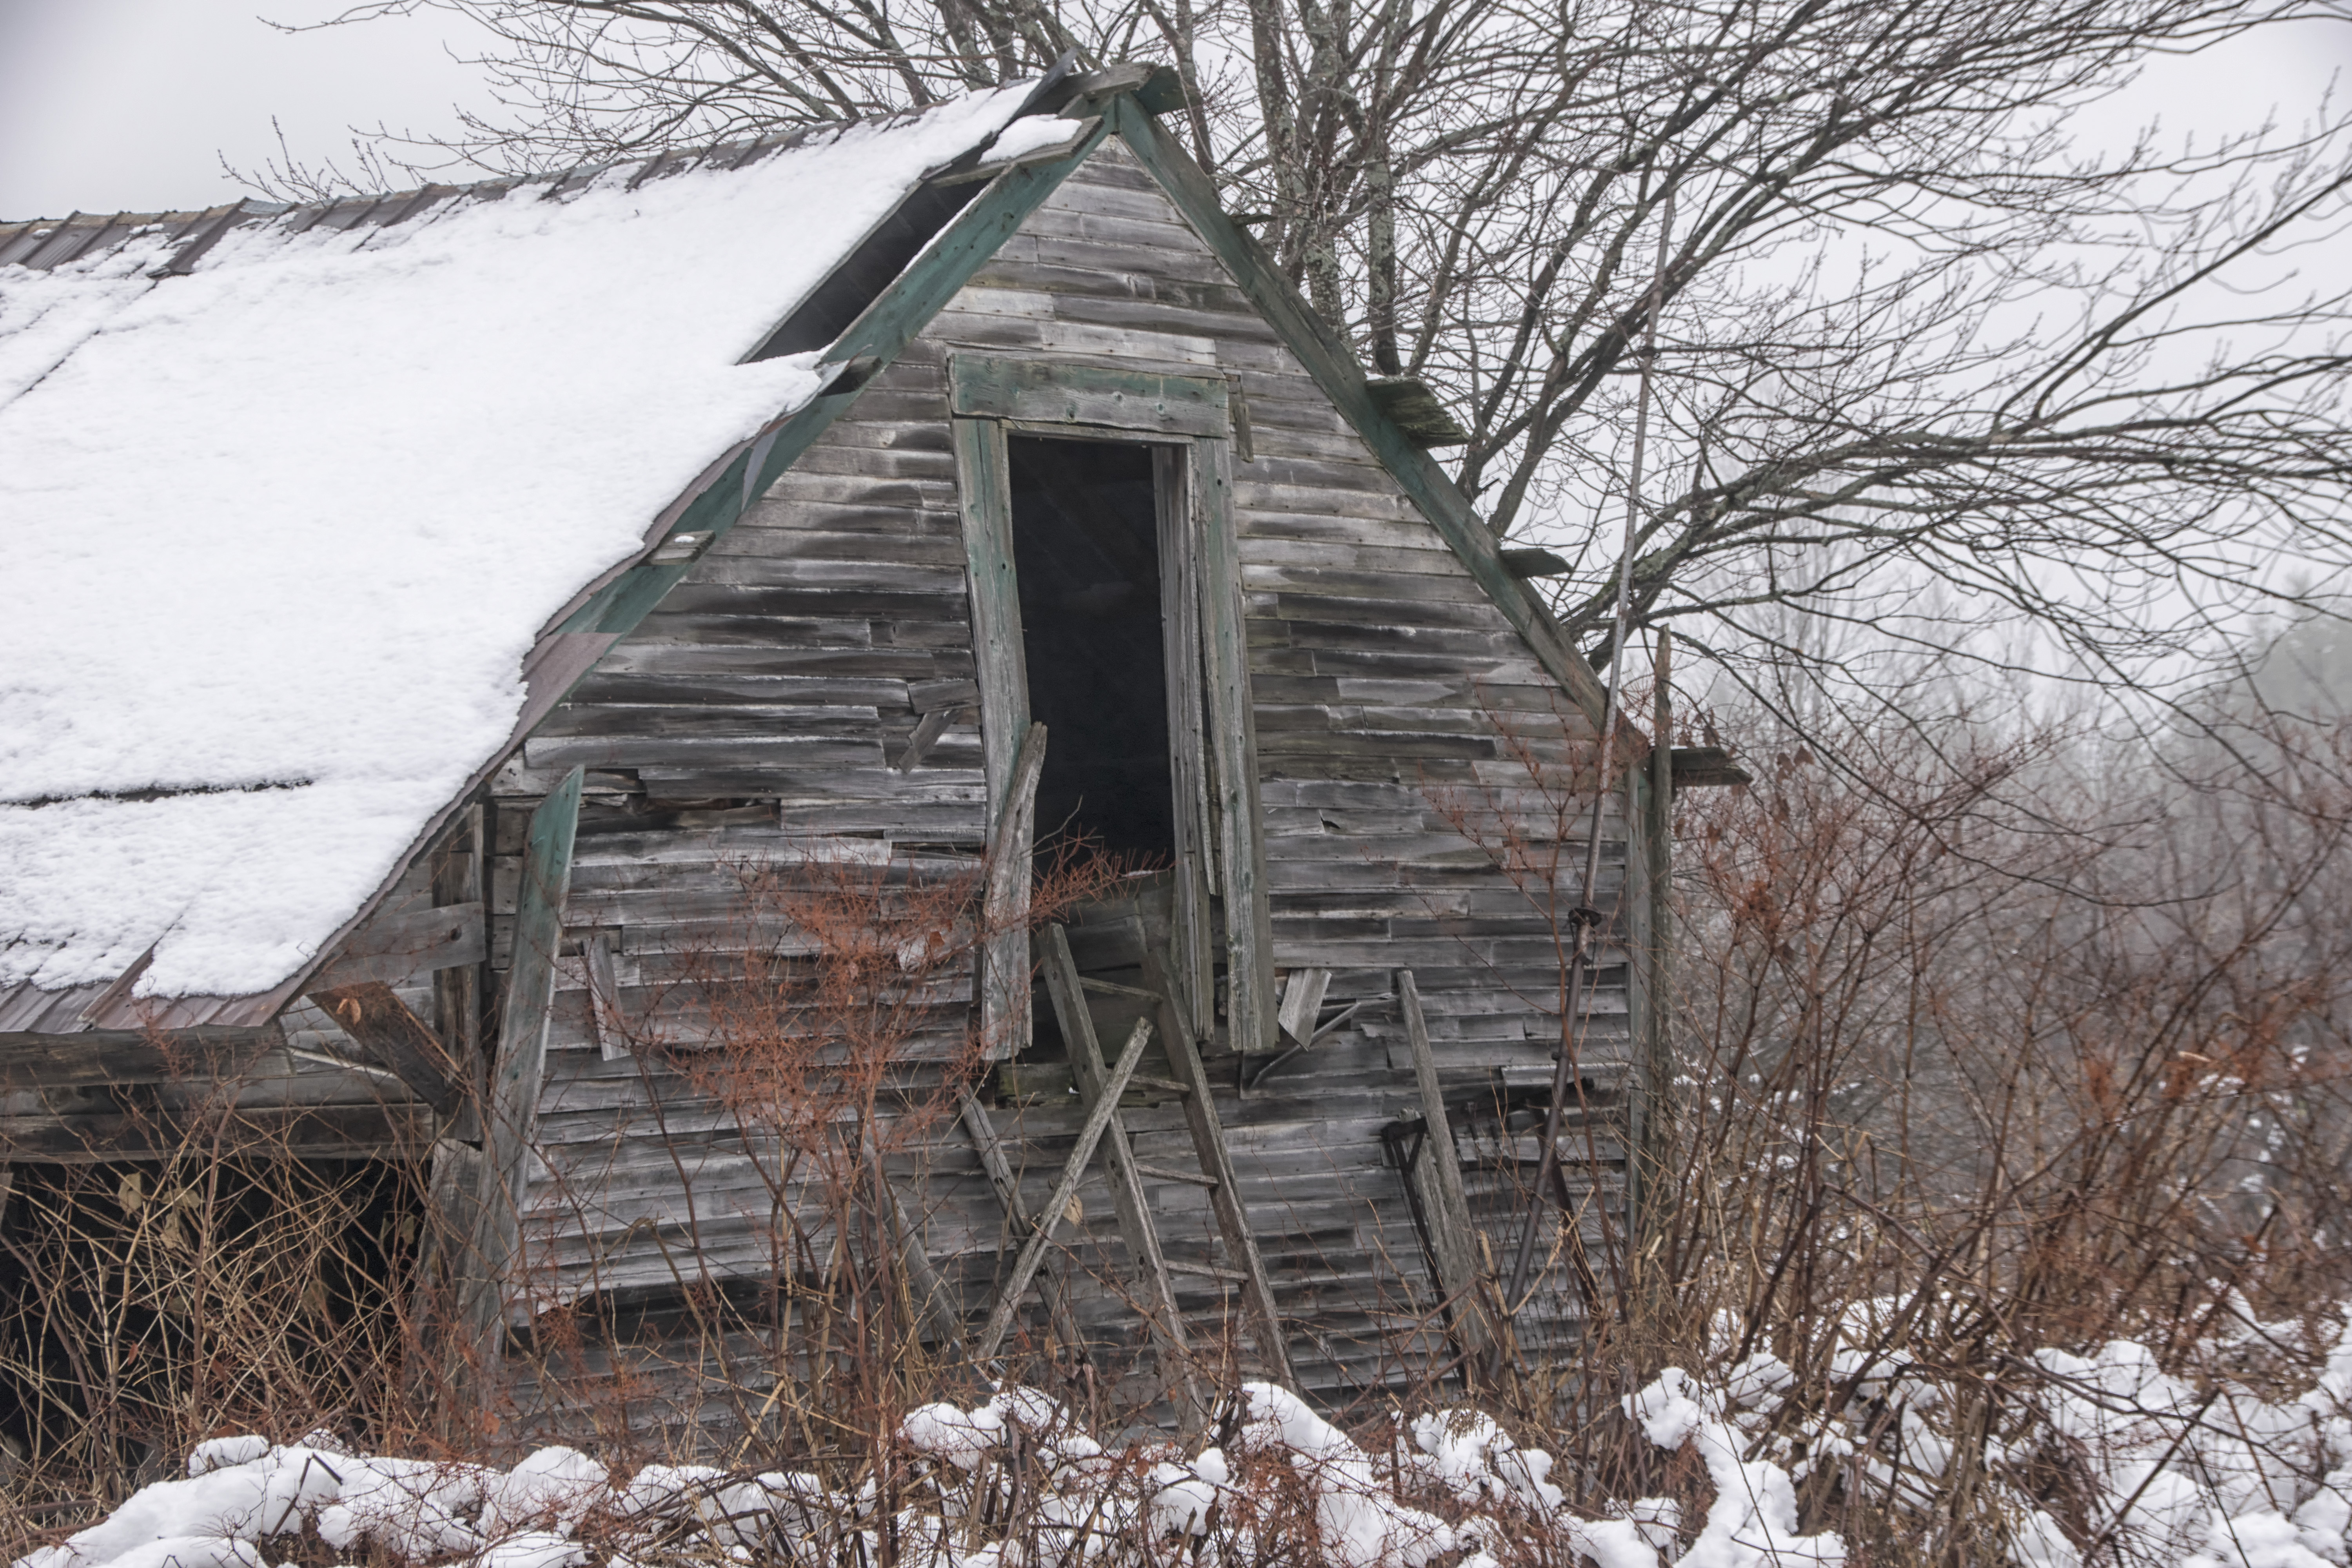
tree, nature, snow, winter, wood, house, barn, home, hut, shack, weather, season, canada, quebec, log cabin, sherbrooke, rural area, geological phenomenon, sugar house